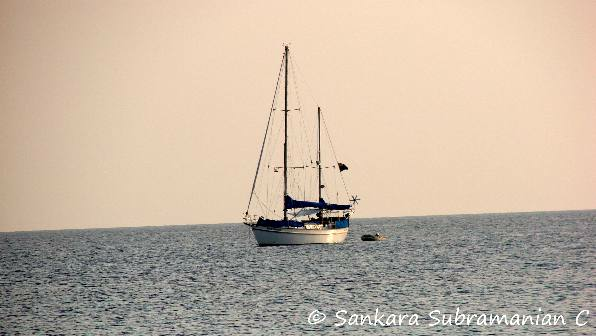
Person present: No